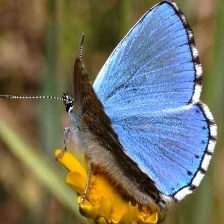
Species: ADONIS
Butterfly family (ImageNet category): lycaenid_butterfly